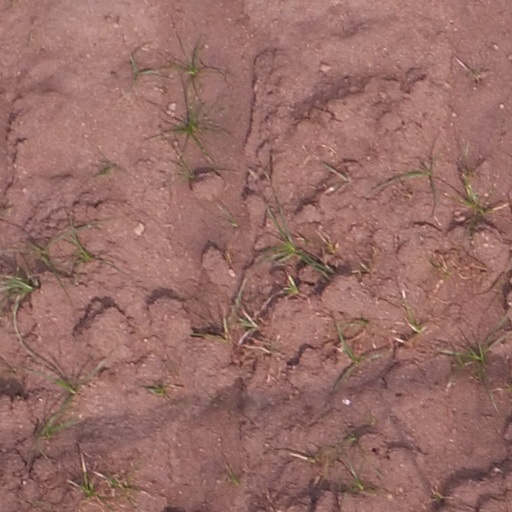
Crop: maize; corn